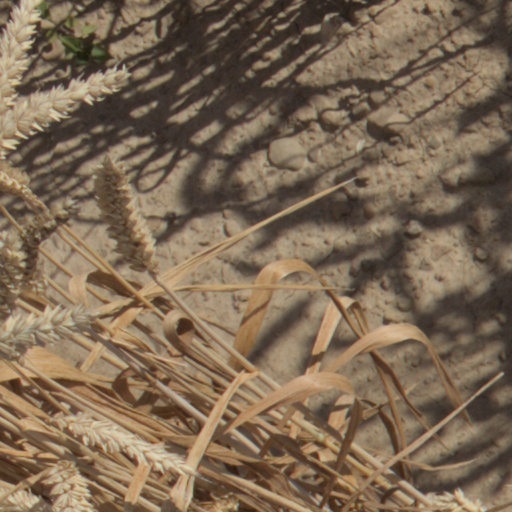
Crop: wheat